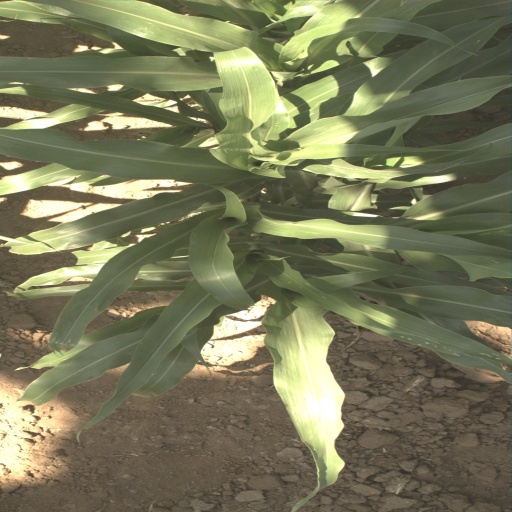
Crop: sorghum